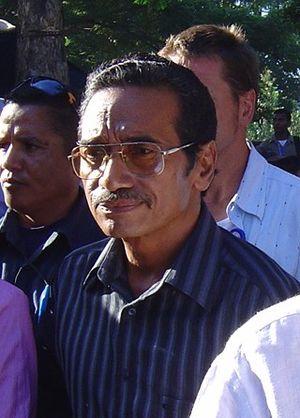
L'élection présidentielle est-timoraise de 2012 s'est déroulé le 17 mars et le 16 avril 2012. Le poste de président, alors occupé par José Ramos-Horta, est principalement honorifique. Douze prétendants concourent à cette élection. Le scrutin se réalise dans le calme. Dès le premier tour, le président José Ramos-Horta est éliminé ; il reconnaît immédiatement sa défaite.
L'élection présidentielle est-timoraise de 2007 s'est déroulée le 9 avril et le 9 mai 2007. Elle s'est conclue par l'élection de José Ramos-Horta au second tour.